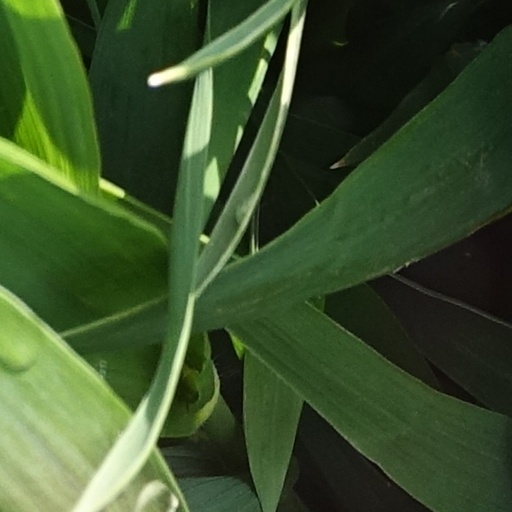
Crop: wheat